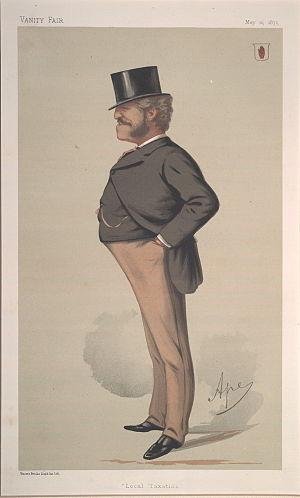
Sir Lopes Massey Lopes, 3ᵉ baronnet, PC, connu sous le nom de Massey Franco jusqu'en 1831, de Maristow dans la paroisse de Tamerton Foliot, Devon, est un politicien conservateur britannique et un agriculteur.